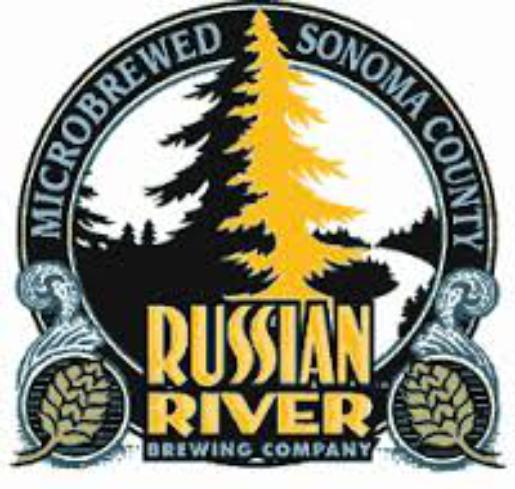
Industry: Food